Prince Ali bin Hussein

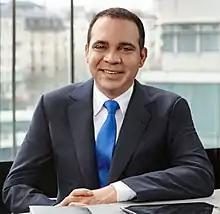
Prince Ali in 2016

Prince Ali bin Al Hussein (born 23 December 1975) is the third son of King Hussein of Jordan, and the second child of the king by his third wife, Queen Alia. He is also the half brother of King Abdullah II. He is a member of the Hashemite family, which has ruled Jordan since 1921 and states to be a descendant of the Islamic prophet Muhammad.